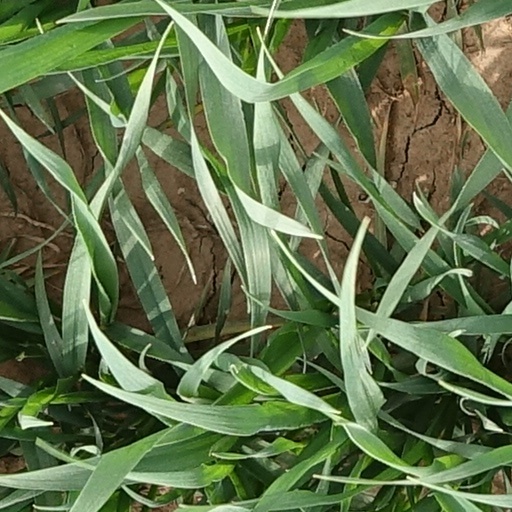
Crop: wheat